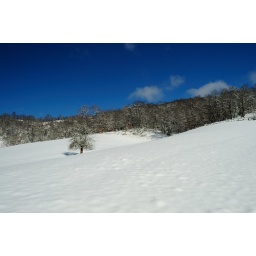
When you are the lone apple tree in a large hay field, is it loneliness, its bravery.